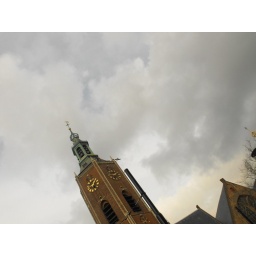
Winter clouds gathering around the tower of the Grote Kerk of Sint Jacobskerk in Den Haag